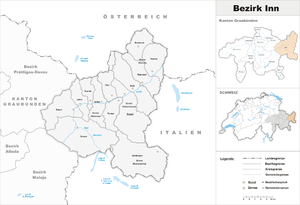
Le district d'Inn était un des 11 districts du canton des Grisons en Suisse.